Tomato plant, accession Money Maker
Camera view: horizontal (90 deg, fisheye); turntable rotation: 90 degrees
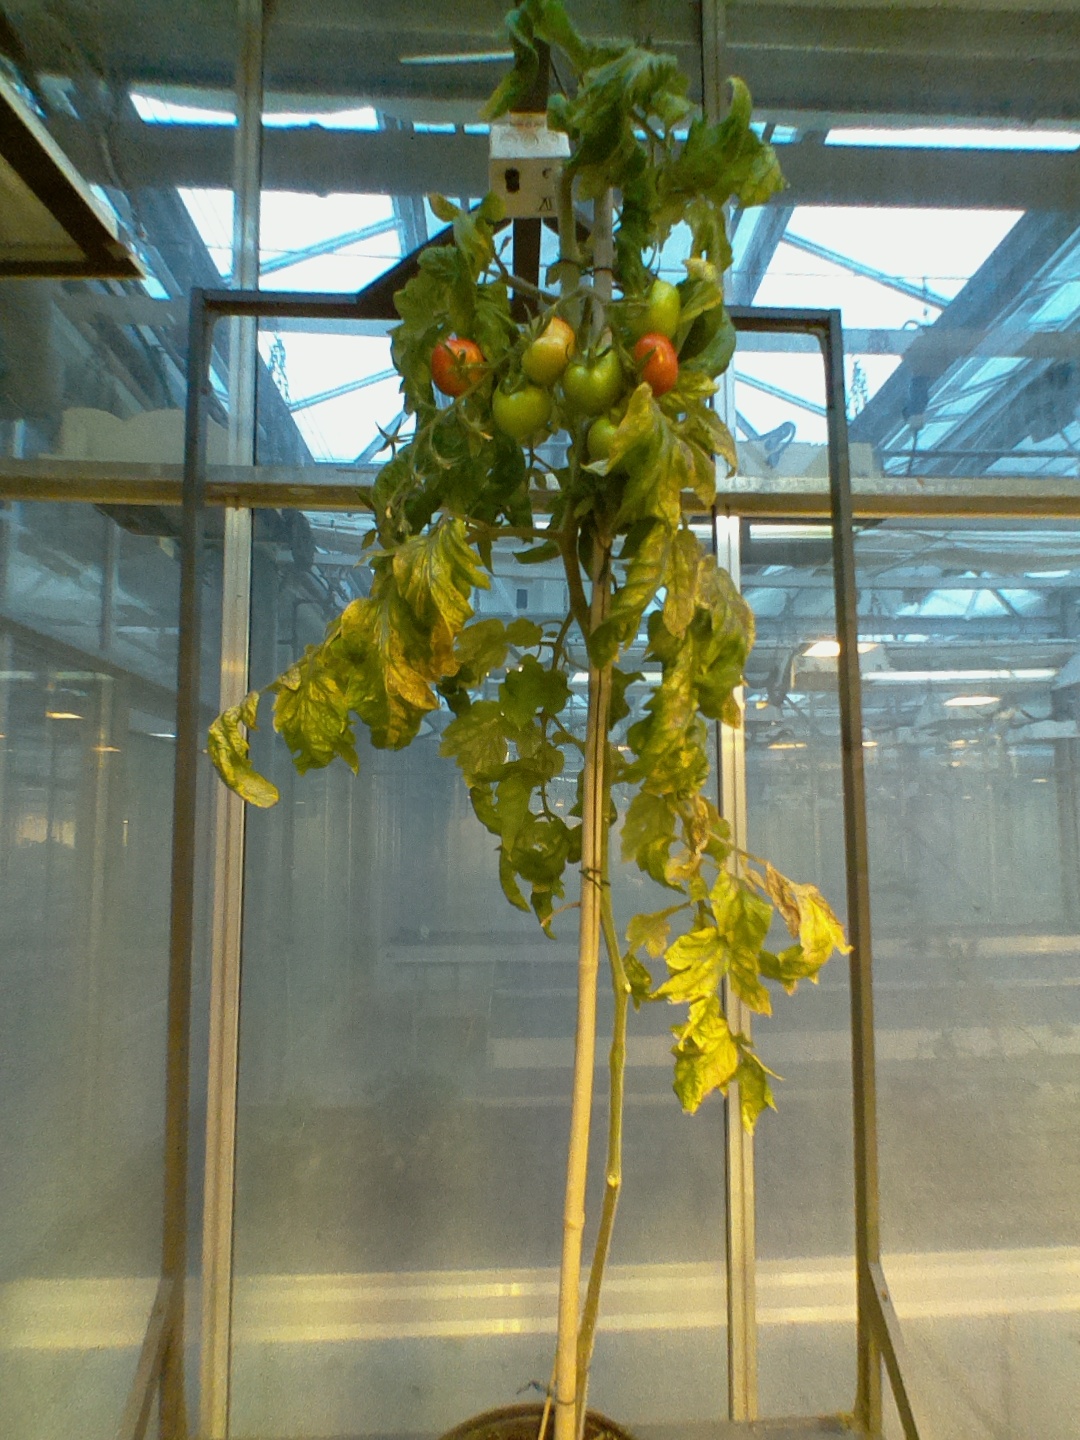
BBCH growth stage 82: 20%-30% of fruits show typical fully ripe color